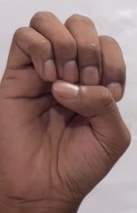
ASL sign: E